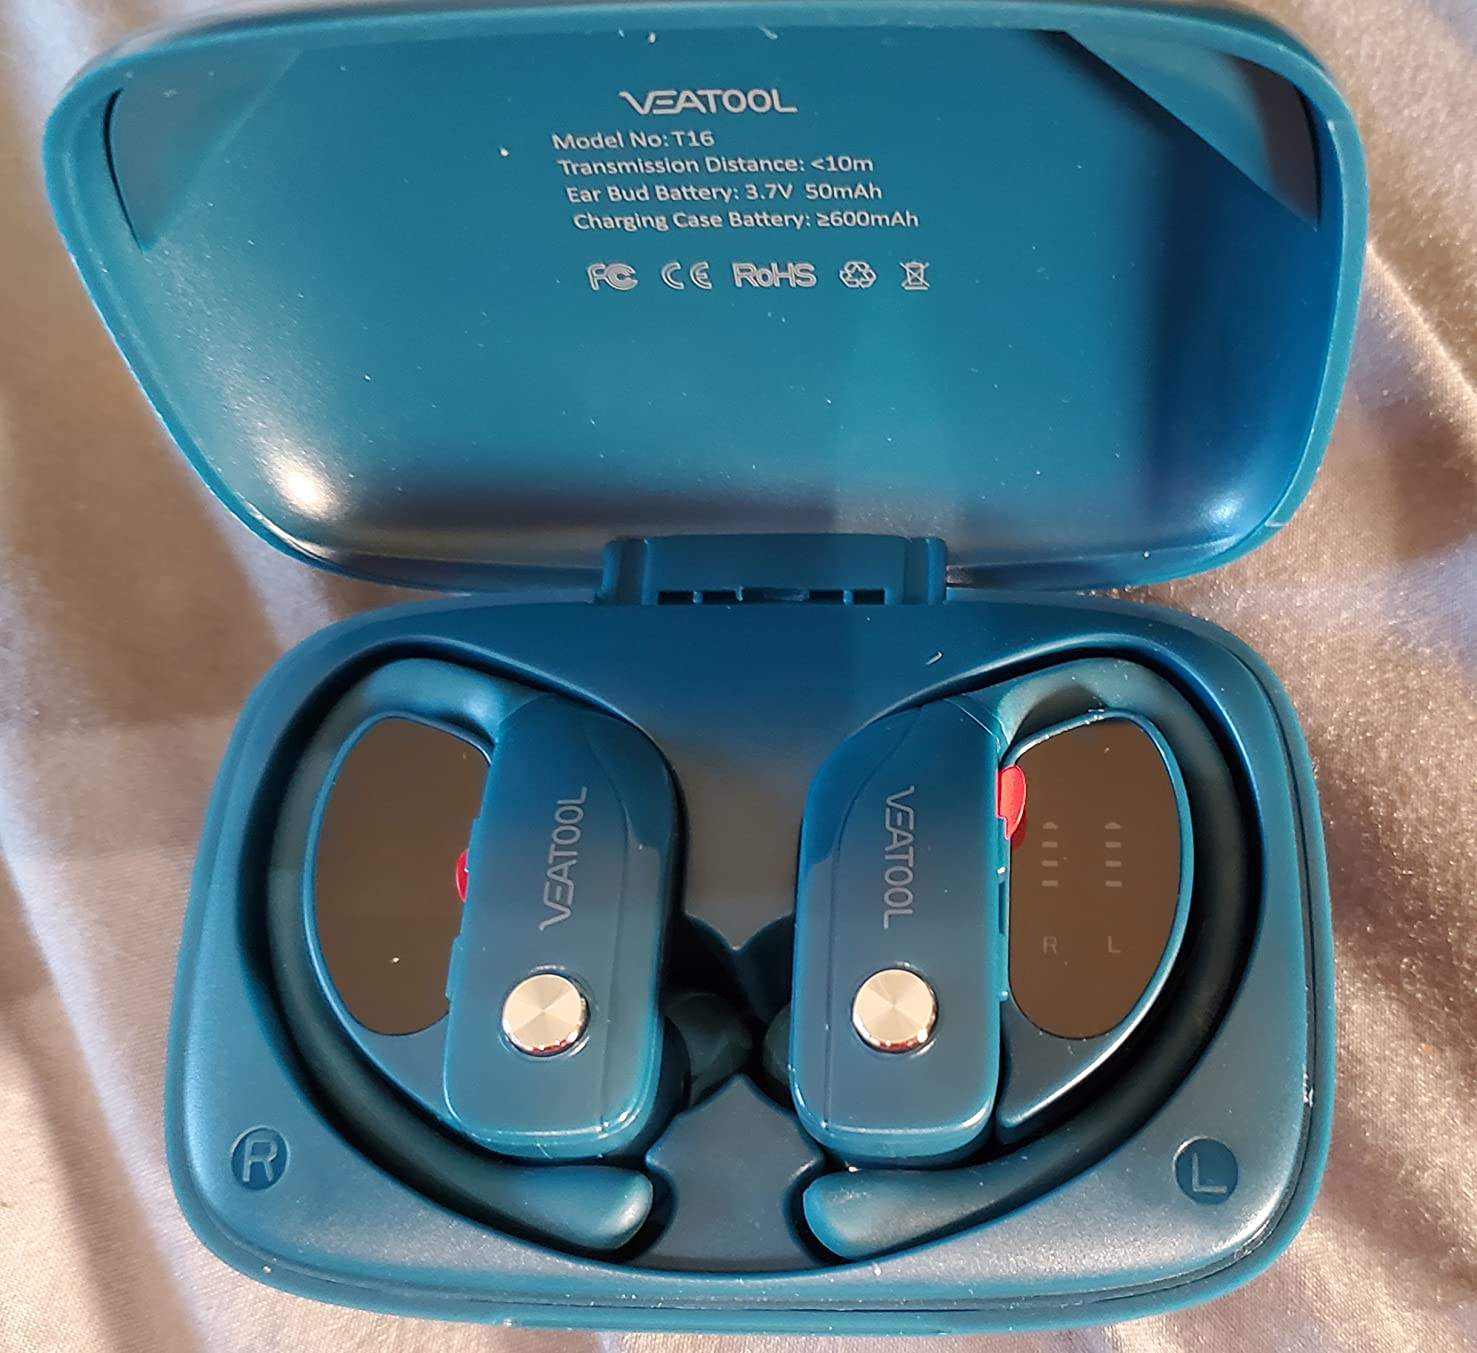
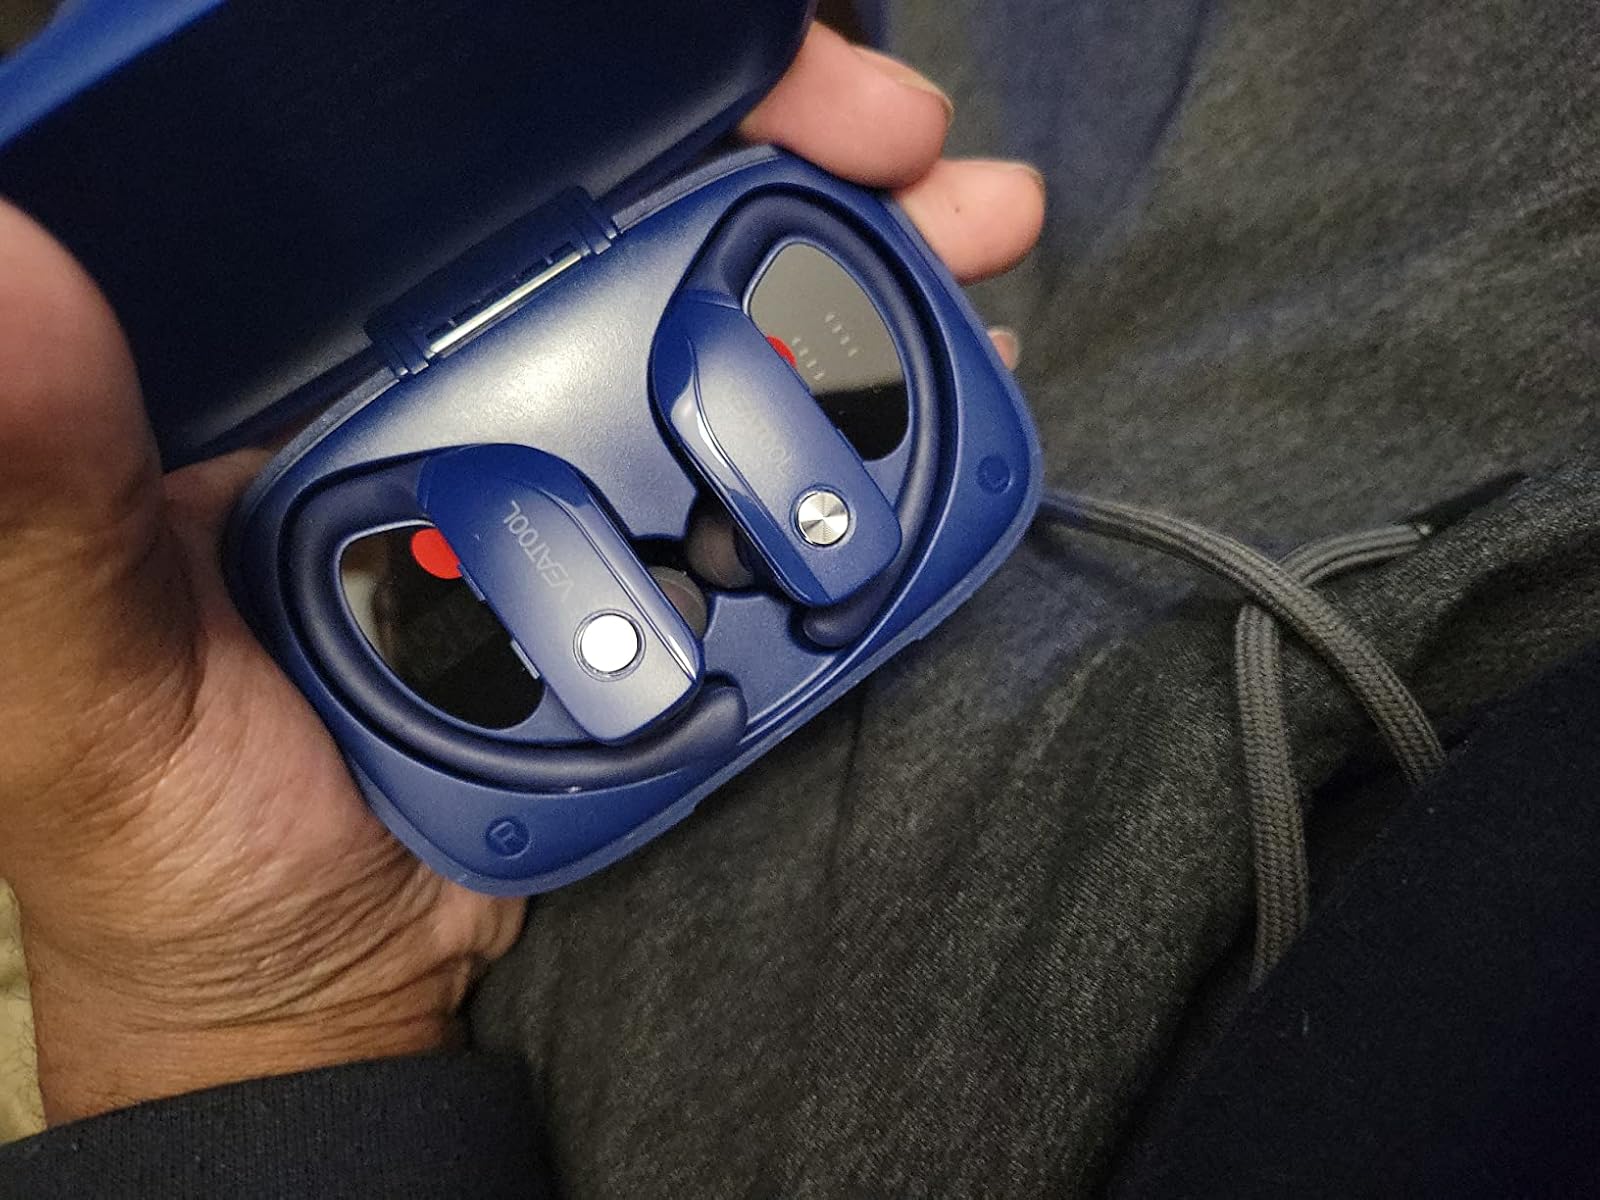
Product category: earbuds
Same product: no